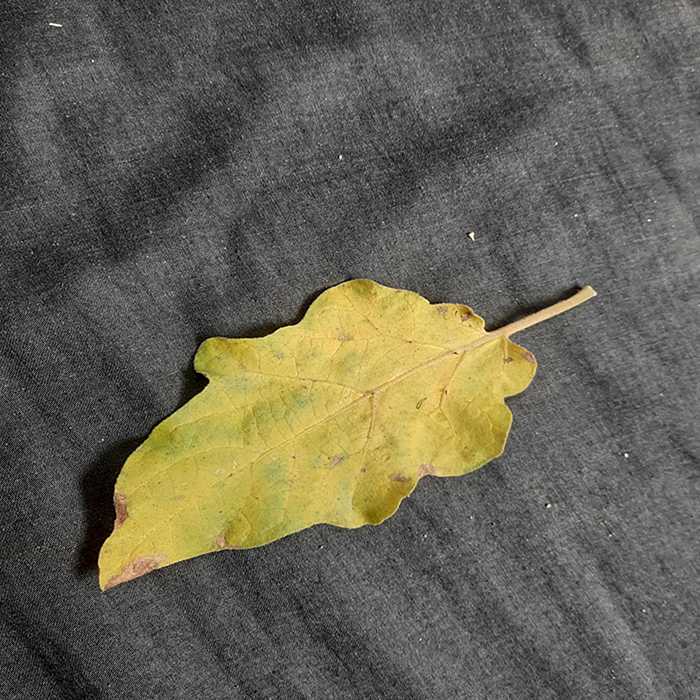
Plant: Eggplant
Label: Eggplant verticillium wilt